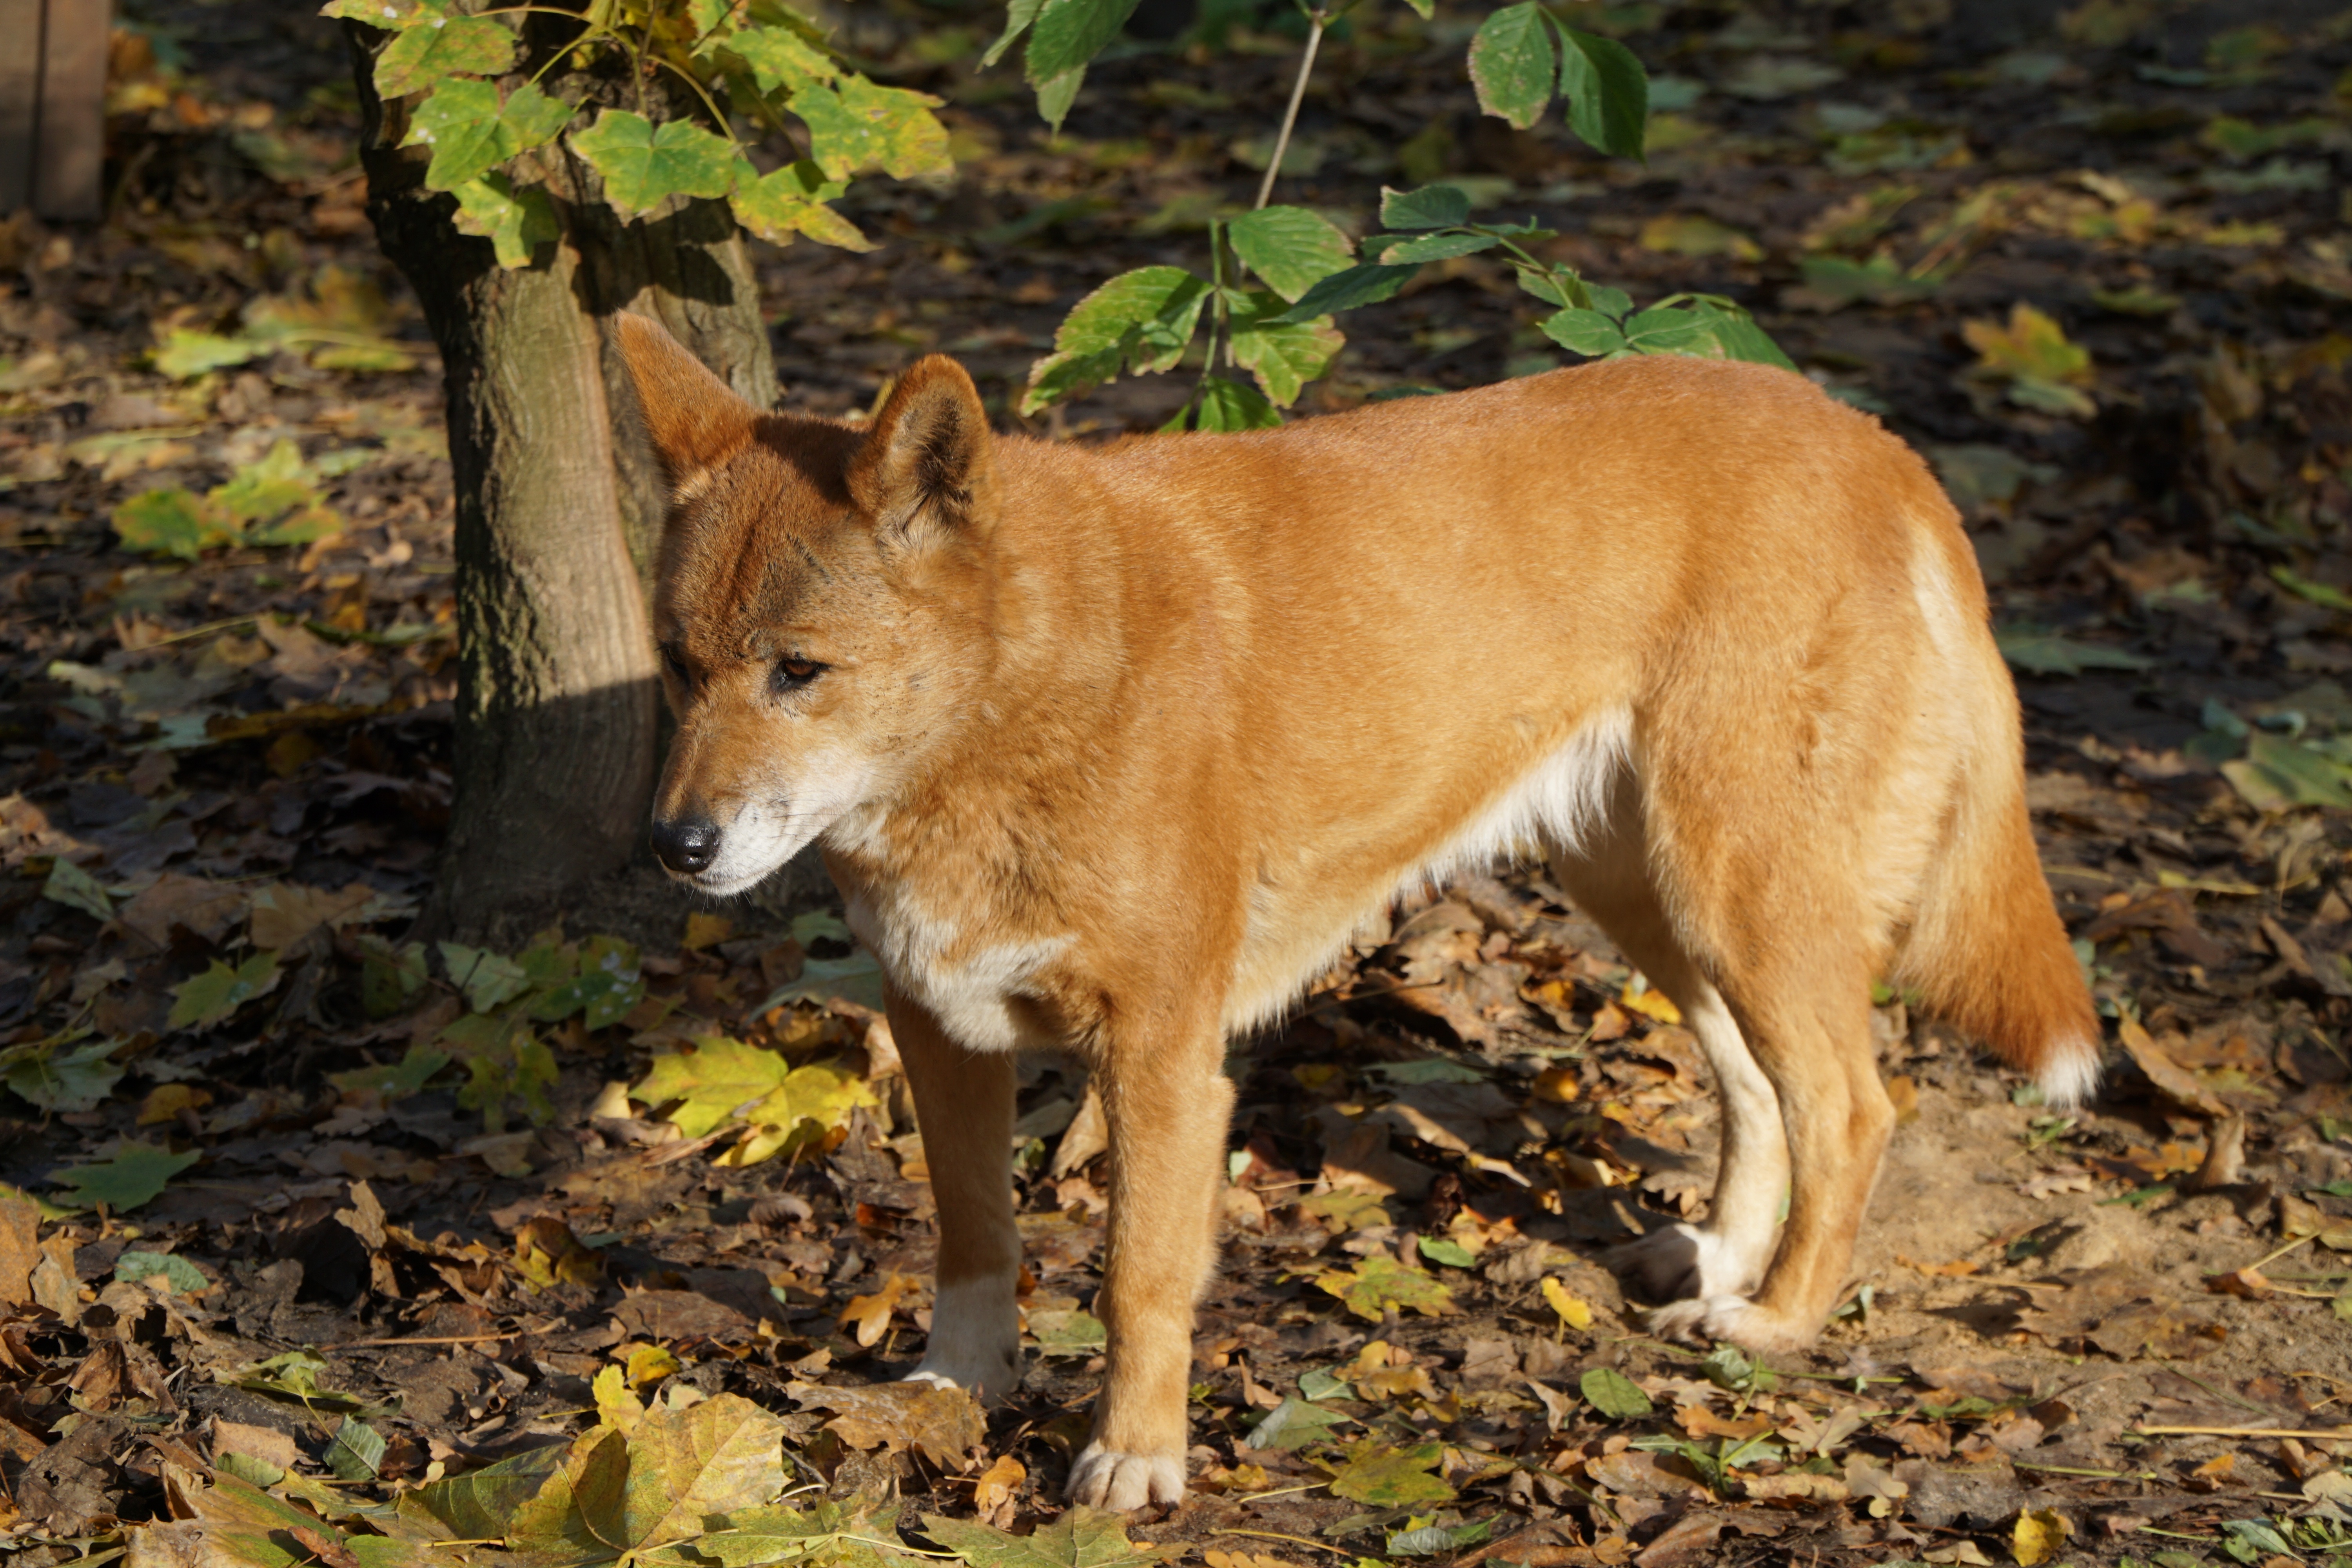
dog, wildlife, fur, mammal, fauna, australia, red fox, tail, vertebrate, carnivores, red brown, dingo, dog like mammal, red wolf, kit fox, saarloos wolfdog, wolfdog, czechoslovakian wolfdog, dog breed group, finnish spitz, norwegian lundehund, dhole